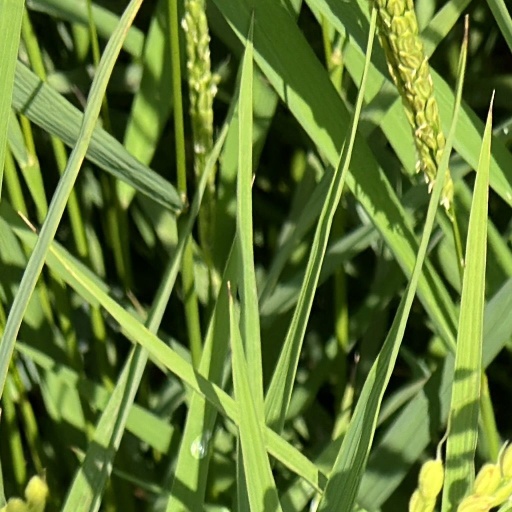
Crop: rice